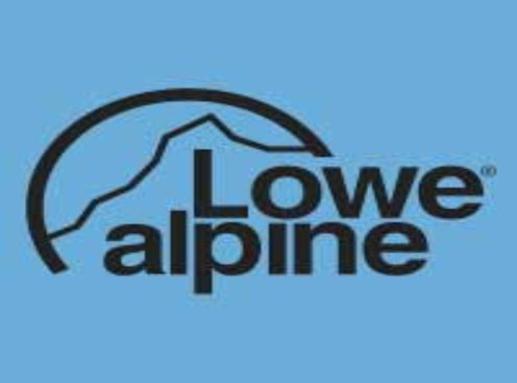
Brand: lowe alpine
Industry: Sports